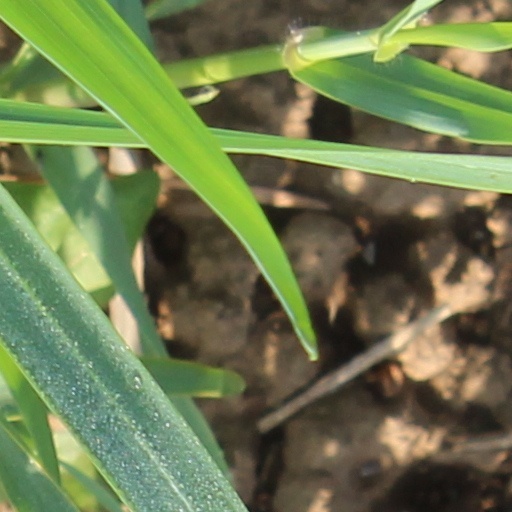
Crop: wheat